Carodnia

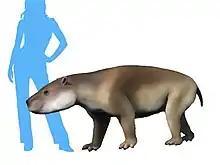
Size comparison between a human and "C. vieirai"

Simpson noted that "Carodnia" resembles the primitive uintathere "Probathyopsis". Although Paula Couto also made the same favorable comparison, he placed "Carodnia" in the new order Xenungulata. concluded that "Probathyopsis" shares several dental characteristics with "Carodnia", but that in the latter the anterior dentition of is more reduced, the second lower and upper premolars are enlarged and pointed, and that the first and second molars are more lophodont. Gingerich thought the differences could justify a separate family for "Carodnia" but proposed that it should be included in "Probathyopsis", grouped "Carodnia" with Pyrotheria but later concluded that this was a mistake.